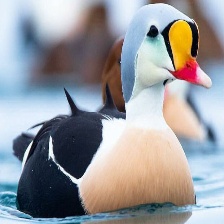
Species: KING EIDER
Scientific name: SOMATERIA SPECTABILIS
ImageNet parent category: drake